Patricia Fox

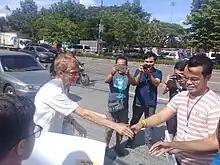
Sister Fox being greeted by supporters from Ateneo de Manila University.

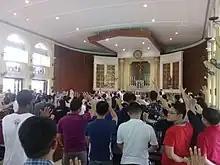
Sister Fox being blessed in a mass at the Loyola School of Theology.

Fox moved to the Philippines in 1990, where she co-founded a Congregation of Our Lady of Sion. She lived in the country for twenty-seven years, and served as mother superior of the congregation. Fox was concerned for the well-being of peasants and the urban poor. She has been quoted as saying, "The role of the religious is to be with those who are suffering, oppressed, to be with those who are asserting their rights." She joined the Rural Missionaries of the Philippines in 1991, became the Regional Coordinator for Central Luzon in 1998, then became the National Coordinator from 2000 until her departure from the Philippines. She participated in rallies, lobbying against destructive mining practices, as well as visiting police and military camps in locating detained people.